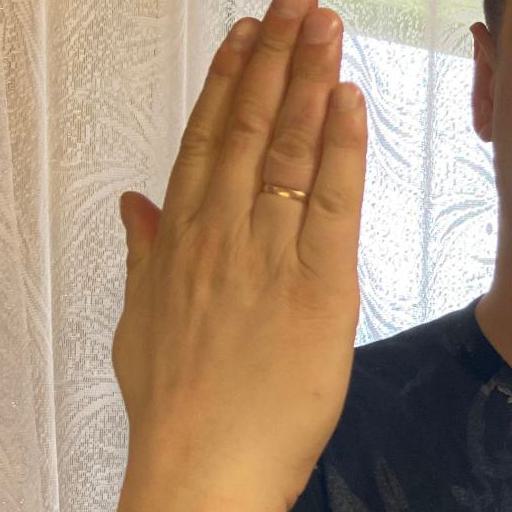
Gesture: stop_inverted